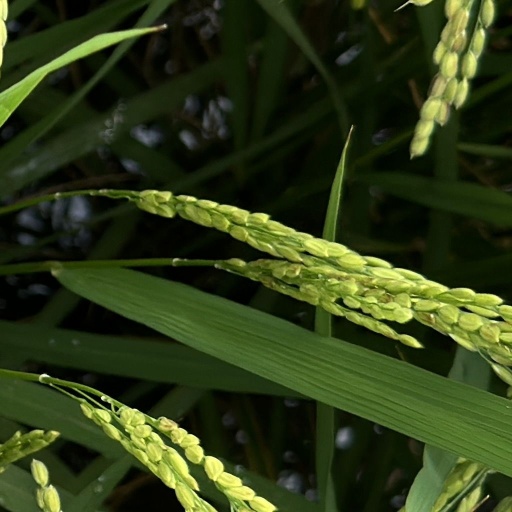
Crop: rice